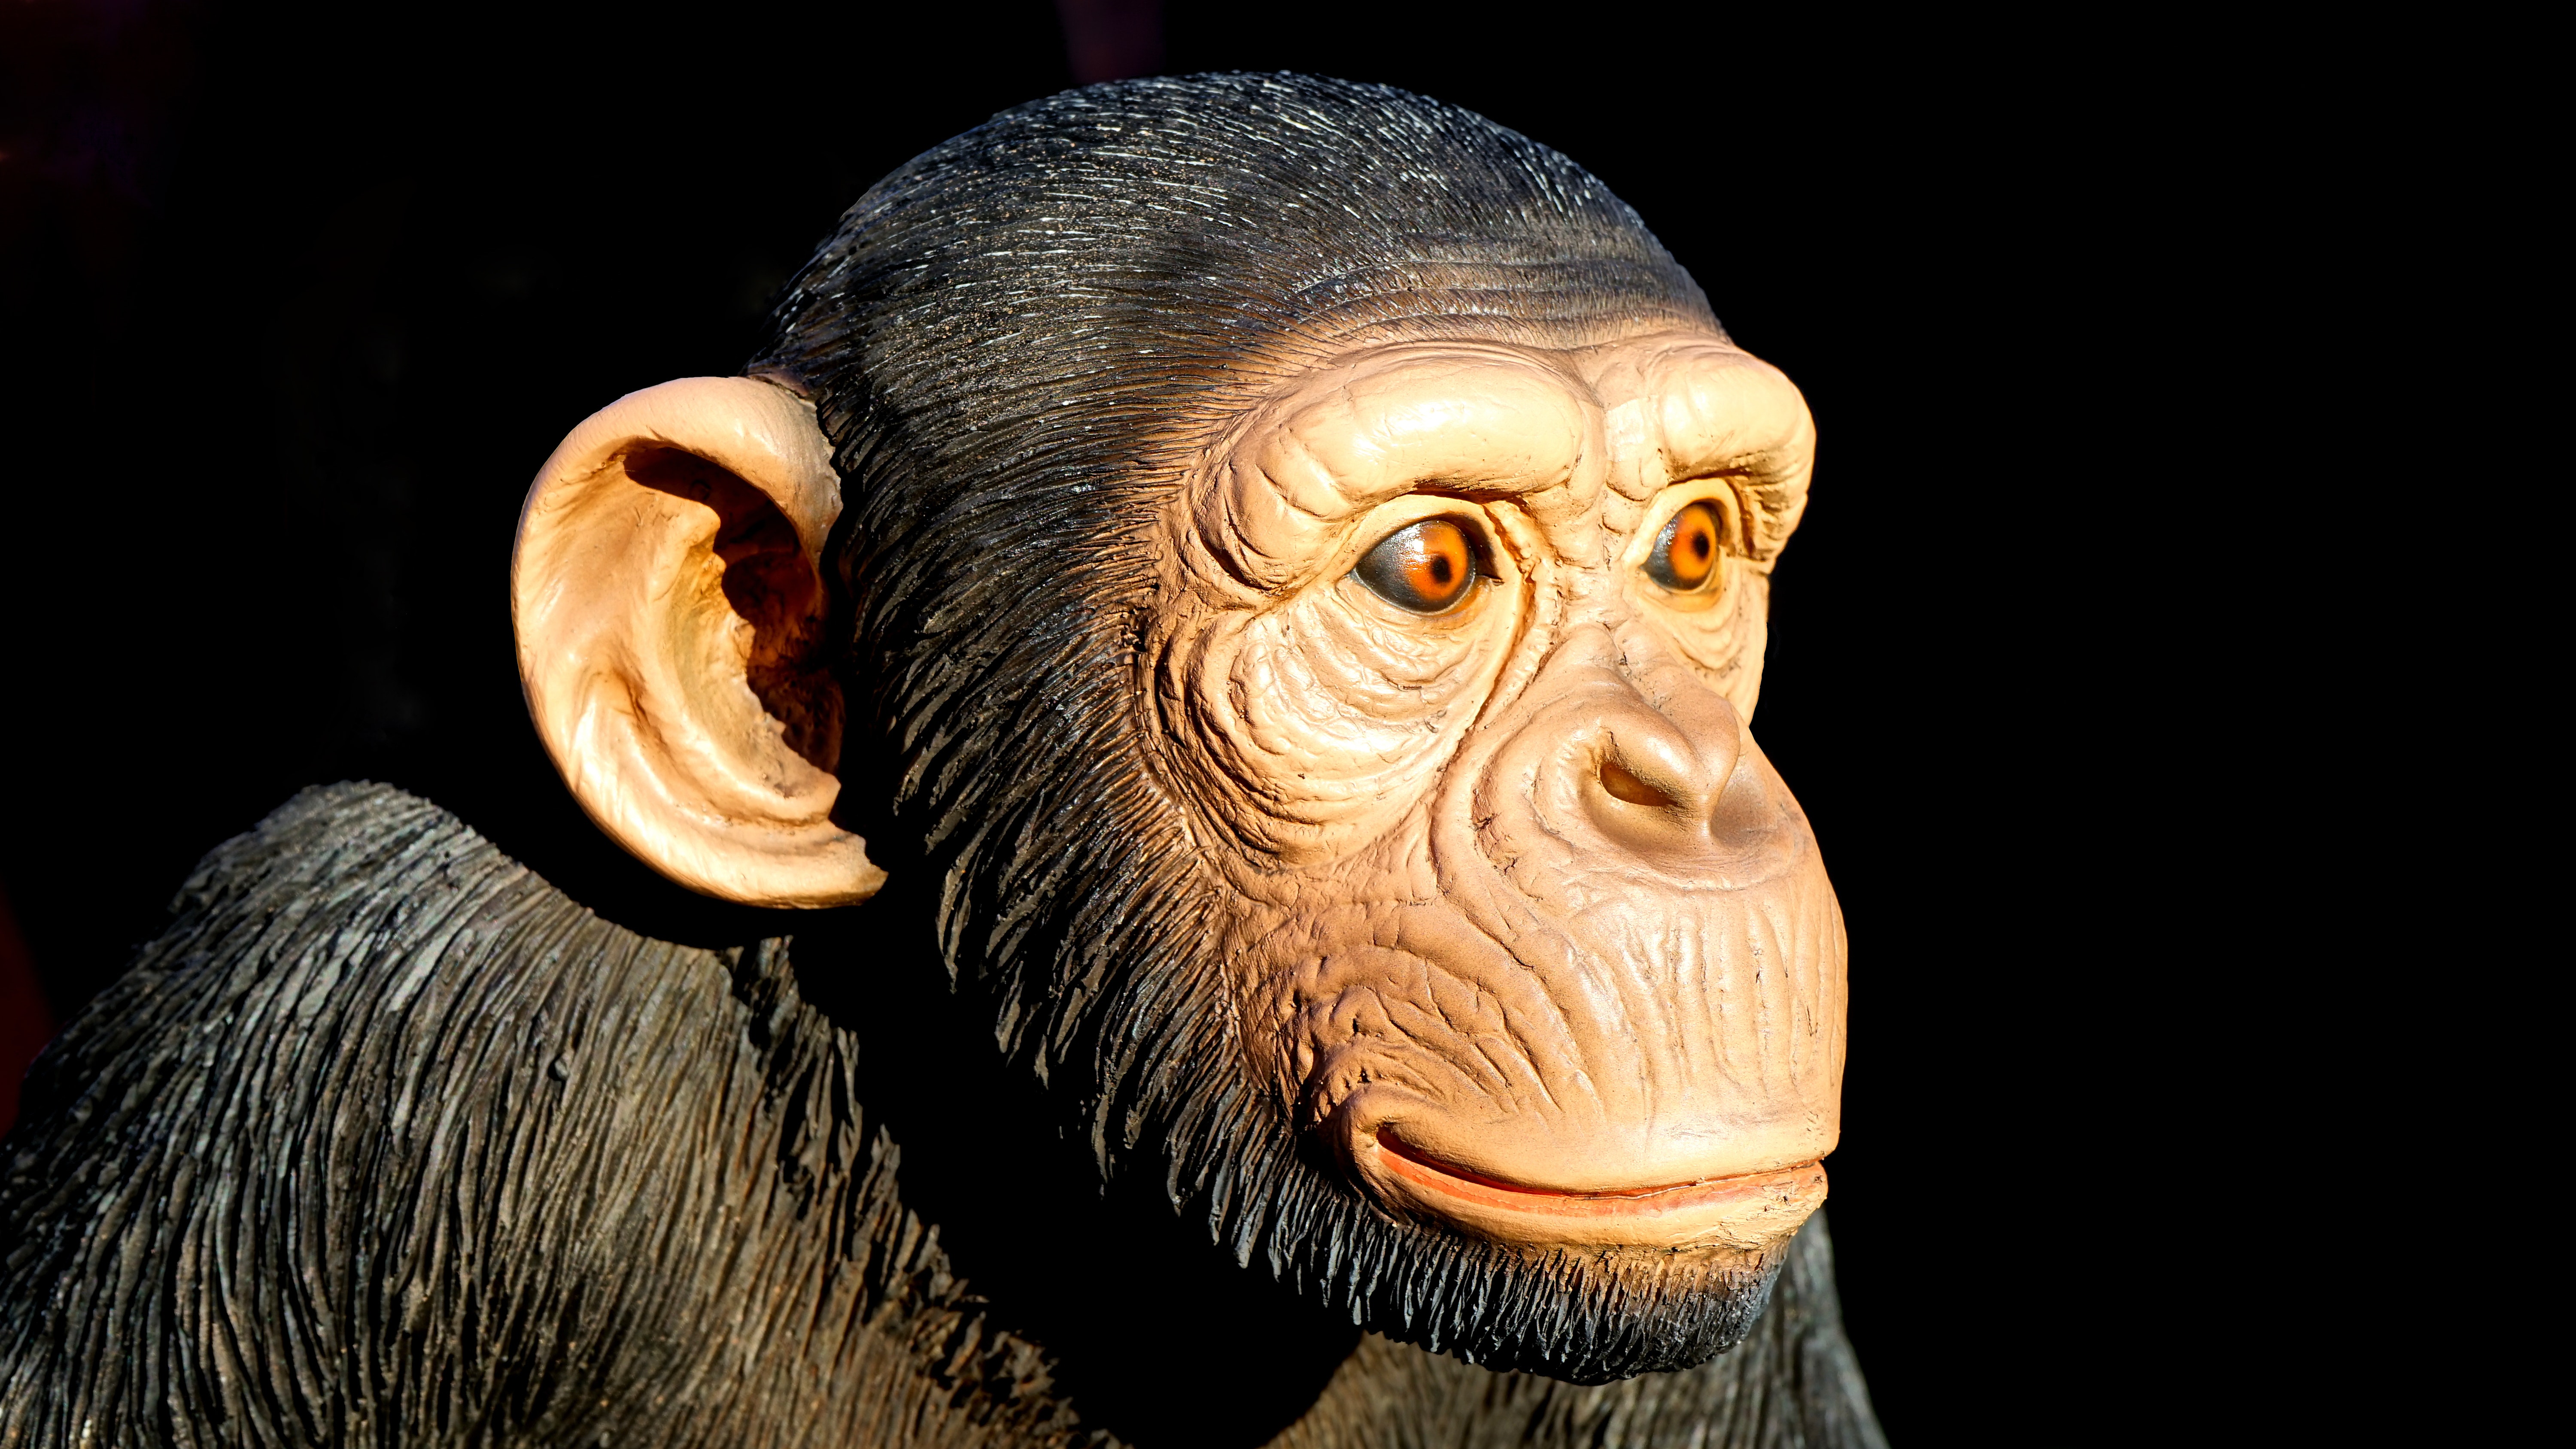
common chimpanzee, primate, head, wrinkle, skin, snout, forehead, human, wildlife, anthropology, ear